George Francis Bonham

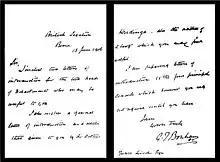
A letter from Sir George Bonham to Ignaz Trebitsch-Lincoln, 1906

Sir George Bonham, 2nd Baronet (28 August 1847 – 31 July 1927), was a British diplomat, ambassador to Serbia and Switzerland.